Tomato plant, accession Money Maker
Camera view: tilt-top (135 deg); turntable rotation: 90 degrees
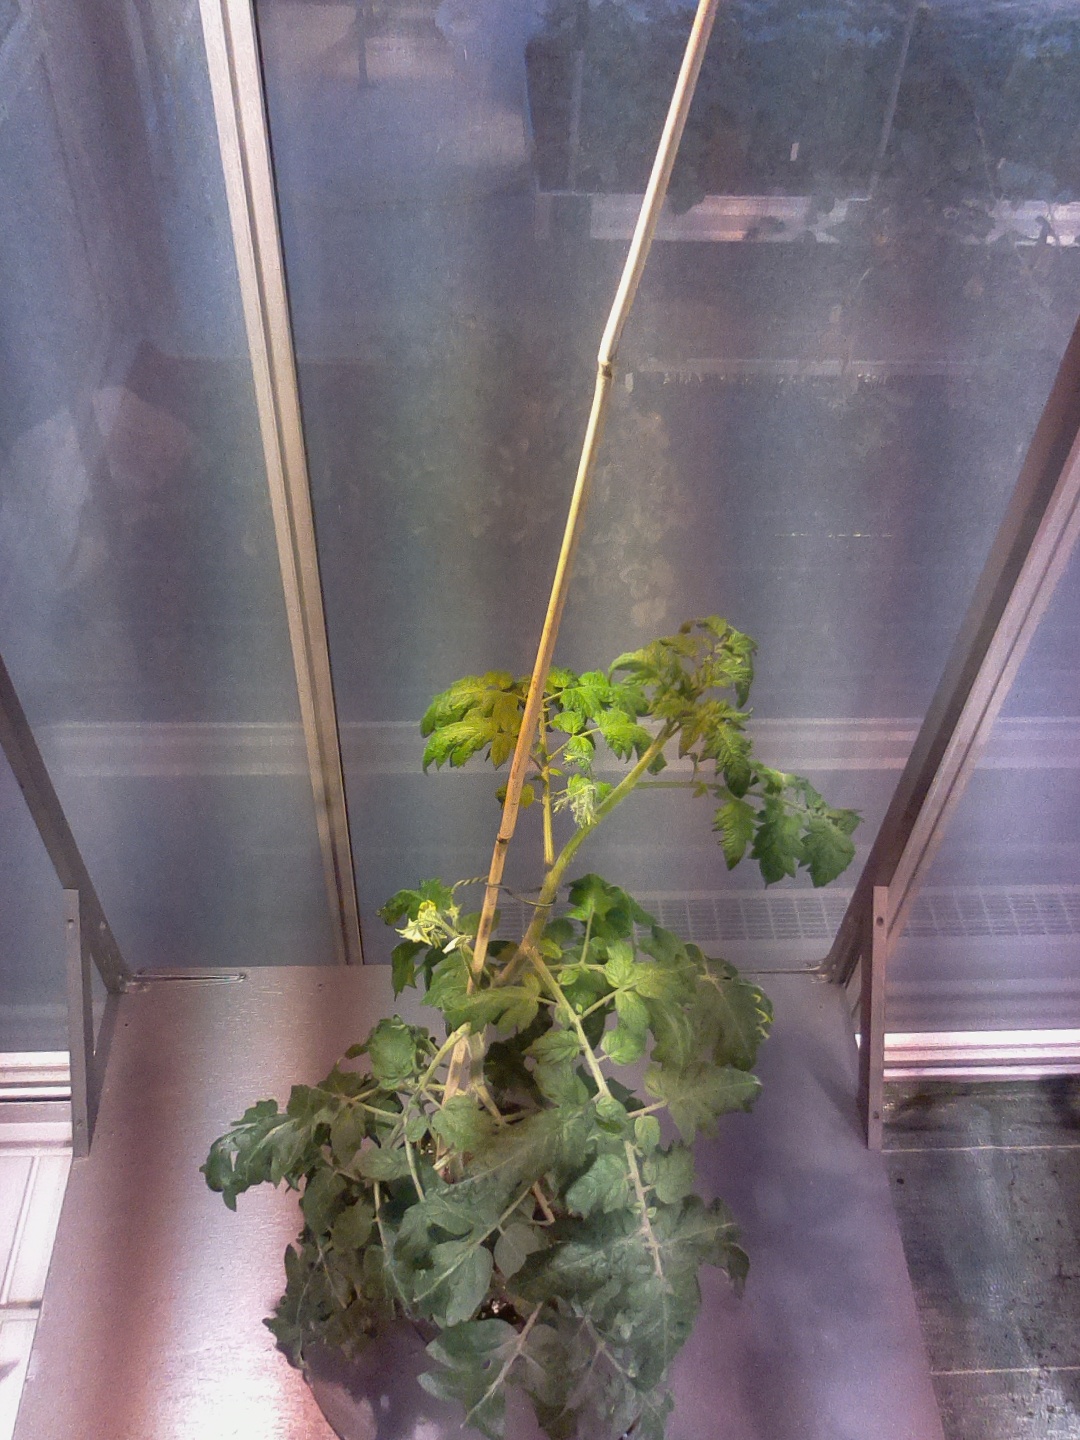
BBCH growth stage 65: Full flowering, 50%-60% of flowers open, first petals falling